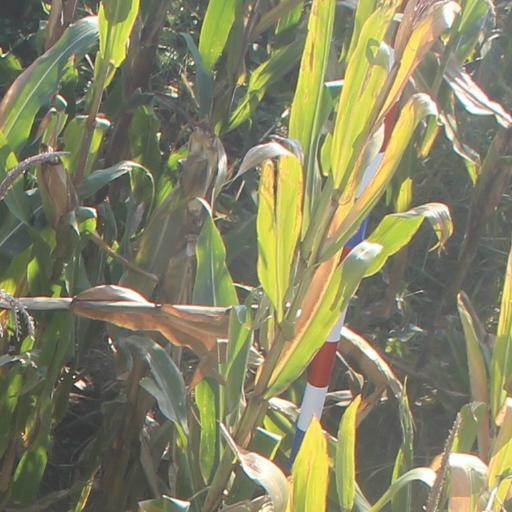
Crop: maize; corn